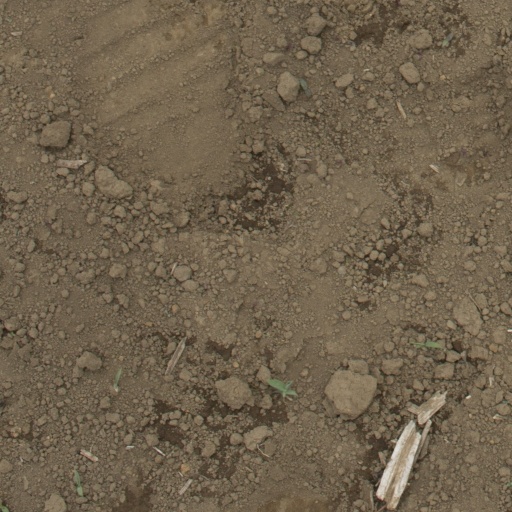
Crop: Jerusalem artichoke